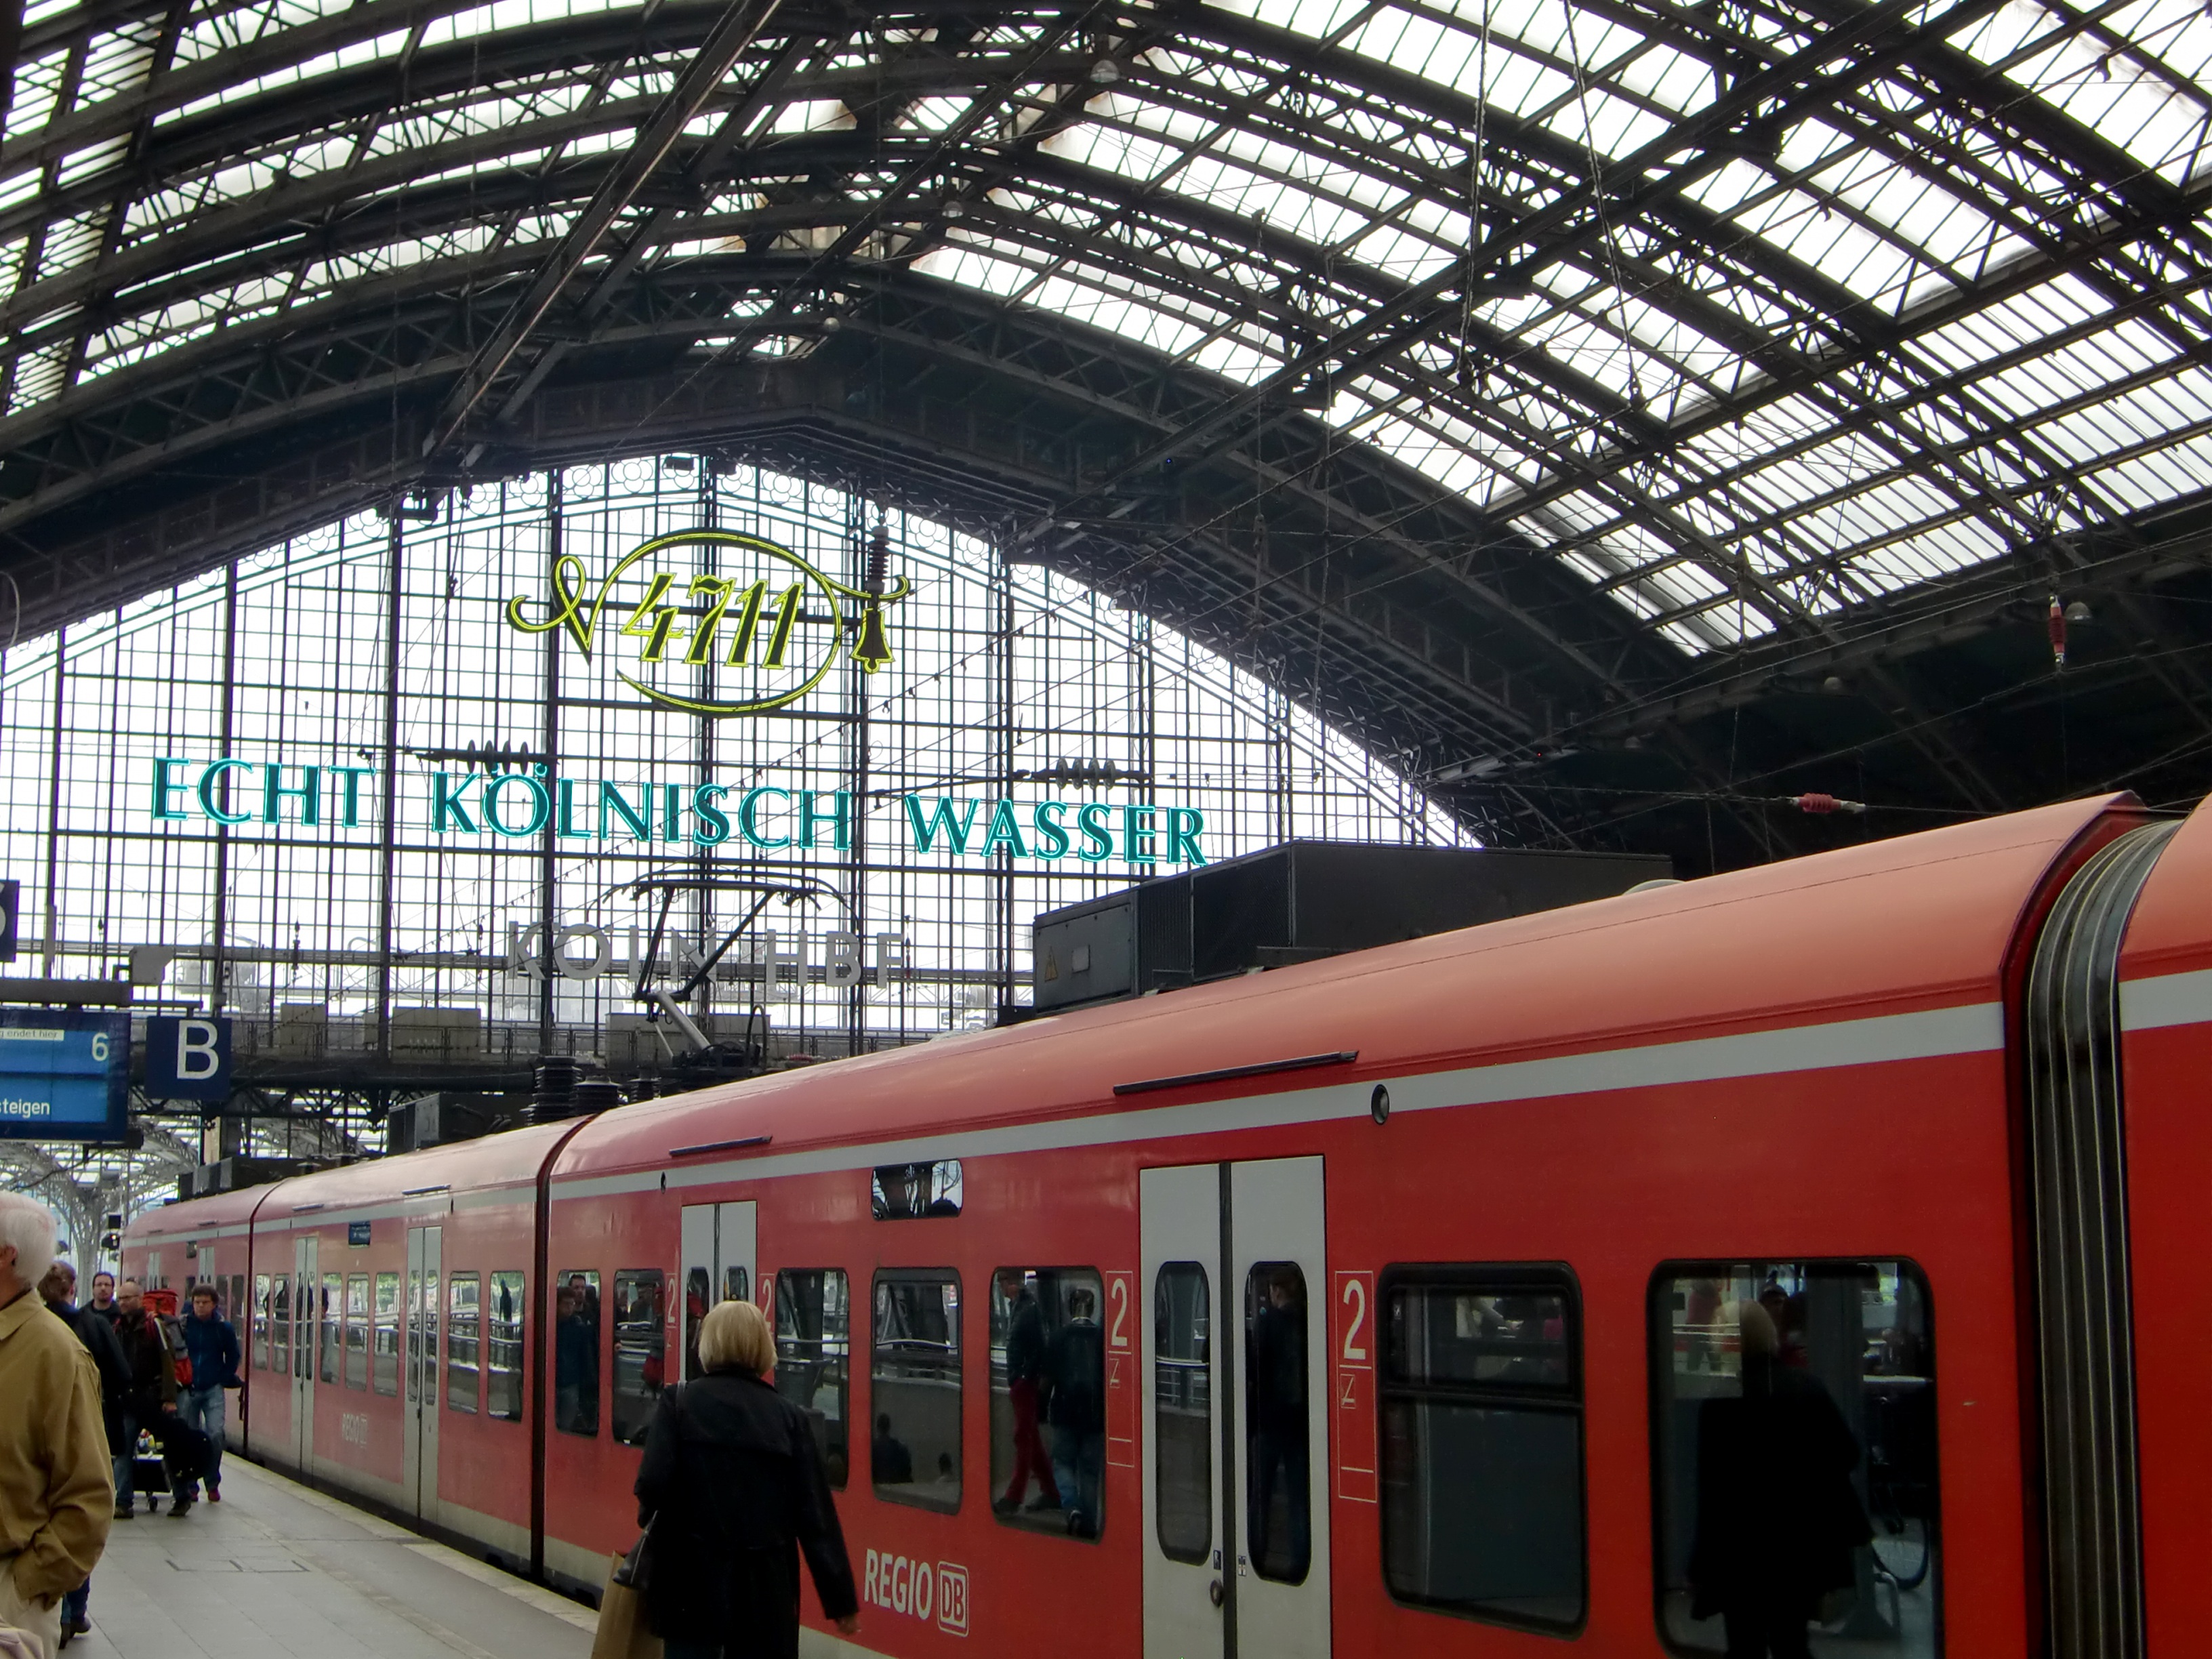
architecture, railway, glass, train, travel, steel, transport, vehicle, train station, platform, public transport, departure, cologne, railroad track, railway station, seemed, central station, passenger, station roof, roof construction, steel structure, cologne main station, rolling stock, railroad car